Lock U Down

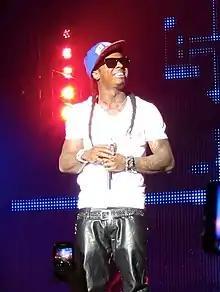
Lil Wayne (pictured) is featured on the single.

Upon release "Lock U Down" garnered "mixed" reviews from music critics. Previewed by back in July 2006, the "Miami Herald" praised "Lock U Down," and described the song as "genius" while commenting,"a rippling rhythm that shows off the rich tones of the underrated singer's voice, with a Middle Eastern counter melody." Writing for "Sentinel", editor Brandon Brooks gave "Lock U Down" a favorable review. Brooks deemed "Lock U Down" a sure fire hit; while complimenting on Harrison's vocal performance noting, "She has grown up over the years and sound rejuvenated than ever before." "The Guardian"s Rosie Swash dismissed Lock U Down as a "basic but generally likeable song."